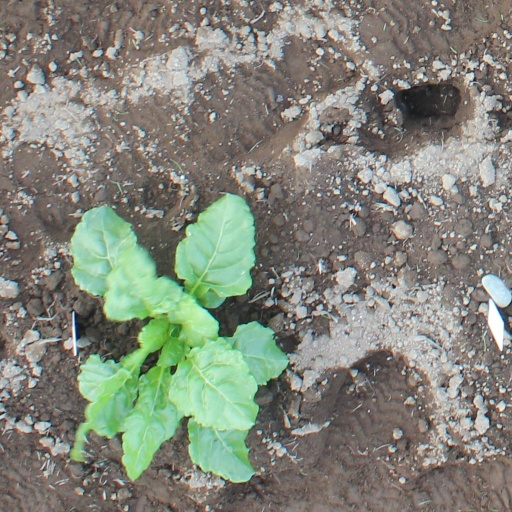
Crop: sugar beet